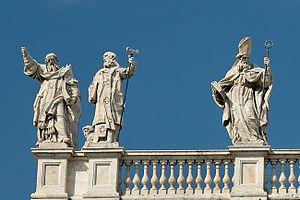
Docteurs de l'Église. Attique de la basilique Saint-Jean-de-Latran (Rome). Italiano: Dottori della Chiesa. Attico della Basilica di San Giovanni in Laterano (Roma).